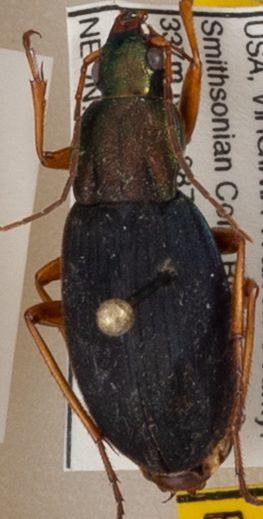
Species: Chlaenius aestivus
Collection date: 2019-05-23
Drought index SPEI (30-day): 0.522
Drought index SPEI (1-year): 2.09
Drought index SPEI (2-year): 2.09